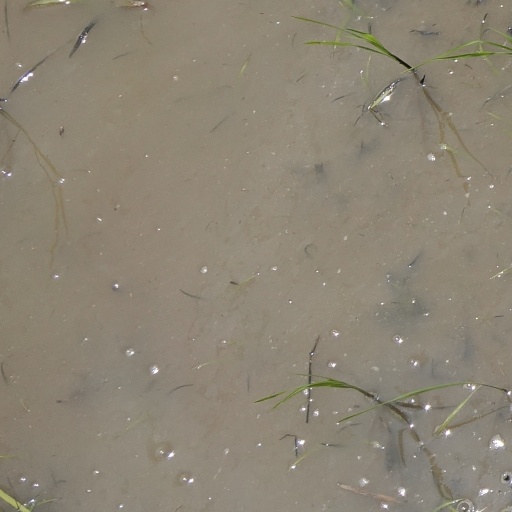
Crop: rice